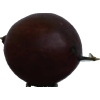
Label: gooseberry